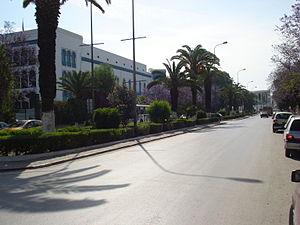
Le Bardo est une ville située à quelques kilomètres à l'ouest de Tunis.
Le gouvernorat de Tunis, créé le 21 juin 1956, est l'un des 24 gouvernorats de la Tunisie.